2022 American League Division Series

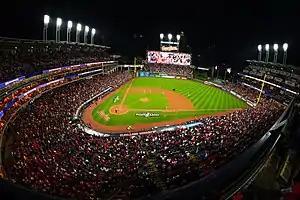
Progressive Field during Game 4 of the ALDS

Game 2 was originally scheduled to be played on October 13 at 7:37pm (EDT), but was postponed to October 14 at 1:07pm (EDT) due to the forecast of sustained inclement weather.